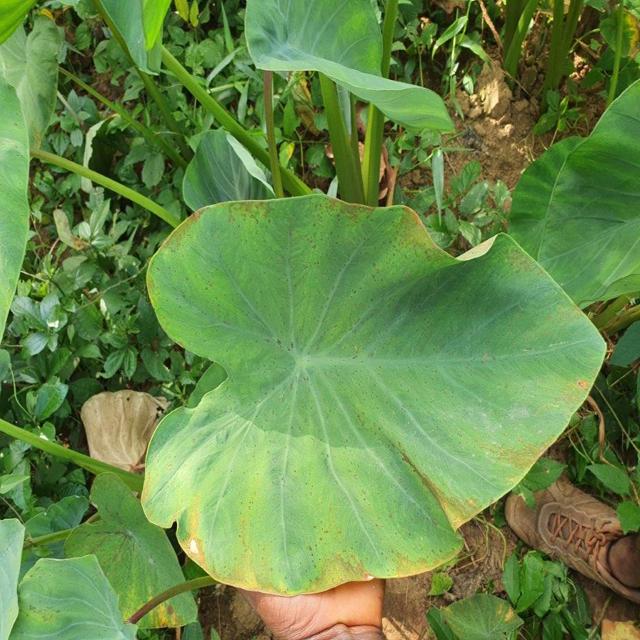
Label: Mid_Blight